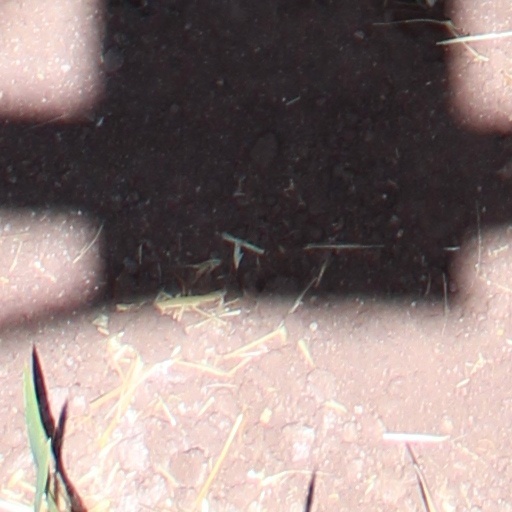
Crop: wheat